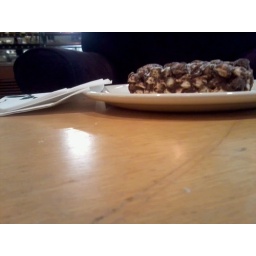
Rocky road sitting on table in Starbucks x